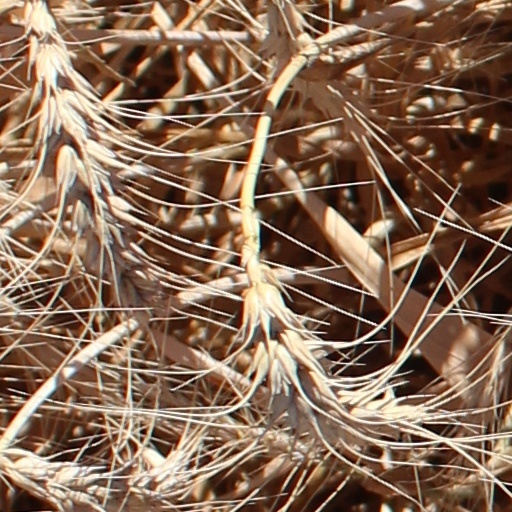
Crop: wheat